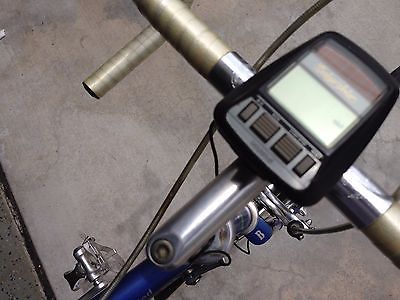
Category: bicycle